Yael Cohen Paran

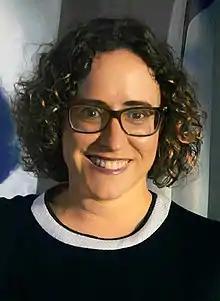
Cohen Paran in 2017

Yael Cohen Paran (born 12 October 1973) is an Israeli environmentalist and politician, and co-chair of the Green Movement. She was a member of the Knesset for the Zionist Union and Hatnua from 2015 to 2019.